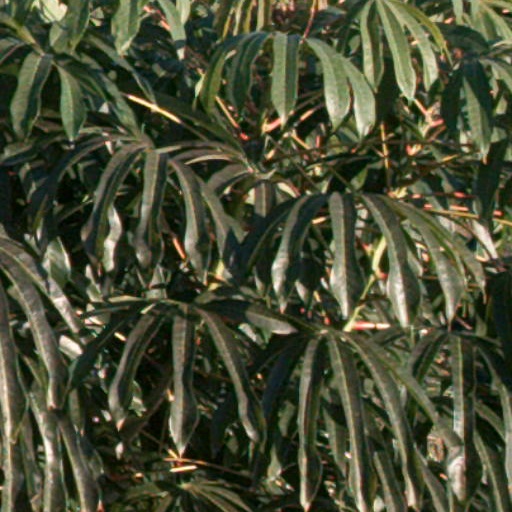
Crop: cassava